T Crucis

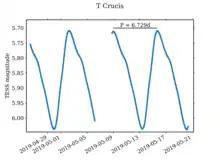
Light curve of T Crucis recorded by NASA's Transiting Exoplanet Survey Satellite (TESS)

T Crucis is a star in the constellation Crux. A Cepheid variable, its apparent magnitude ranges from 6.32 to 6.83 over 6.73331 days. It is a yellow-white supergiant that pulsates between spectral types F6Ib and G2Ib. The radius is 55 times that of the Sun.